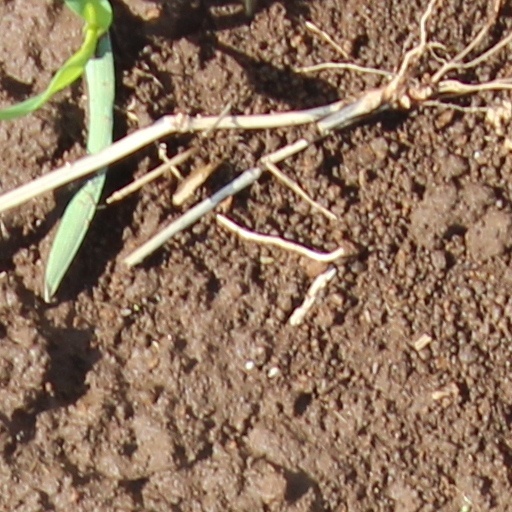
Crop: wheat